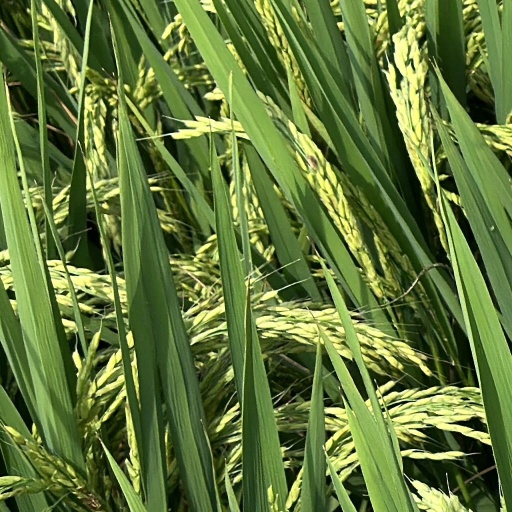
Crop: rice